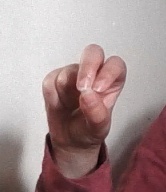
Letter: gaaf